Strataca

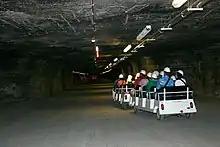
Tram Ride in the Great Hall

It’s a 90-second trip to the museum below the Kansas prairie. Visitors ride in a double-deck elevator that holds fifteen people on each level.